St James' Park

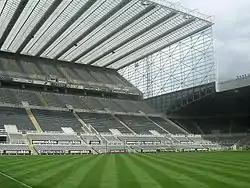
Leazes End and north east Corner, showing height difference in new and old stands

The stadium's location is close to the city centre, 500 m roughly north of Central station, the main railway station of the city. The stadium is bordered by Strawberry Place behind the Gallowgate, Barrack Road in front of the main entrance, a car park to the north and Leazes Terrace to the East. Further south is St James station, a terminus station of the Tyne & Wear Metro line to the east, although the main Metro interchange at Monument station, is situated only 250 m to the east.